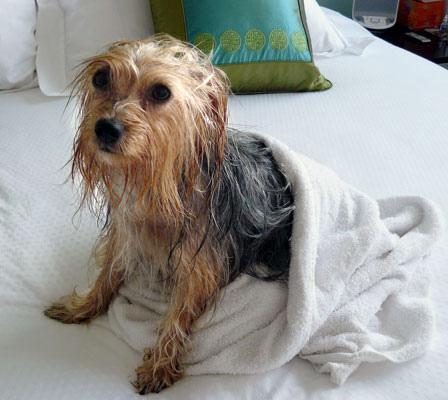
silky_terrier